Euphorbia marginata

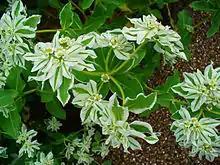
"Euphorbia marginata"

Snow-on-the-mountain has grey-green leaves along branches and smaller leaves (bracts or cyathophylls) in terminal whorls with edges trimmed with wide white bands, creating, together with the white flowers, the appearance that gives the plant its common names.